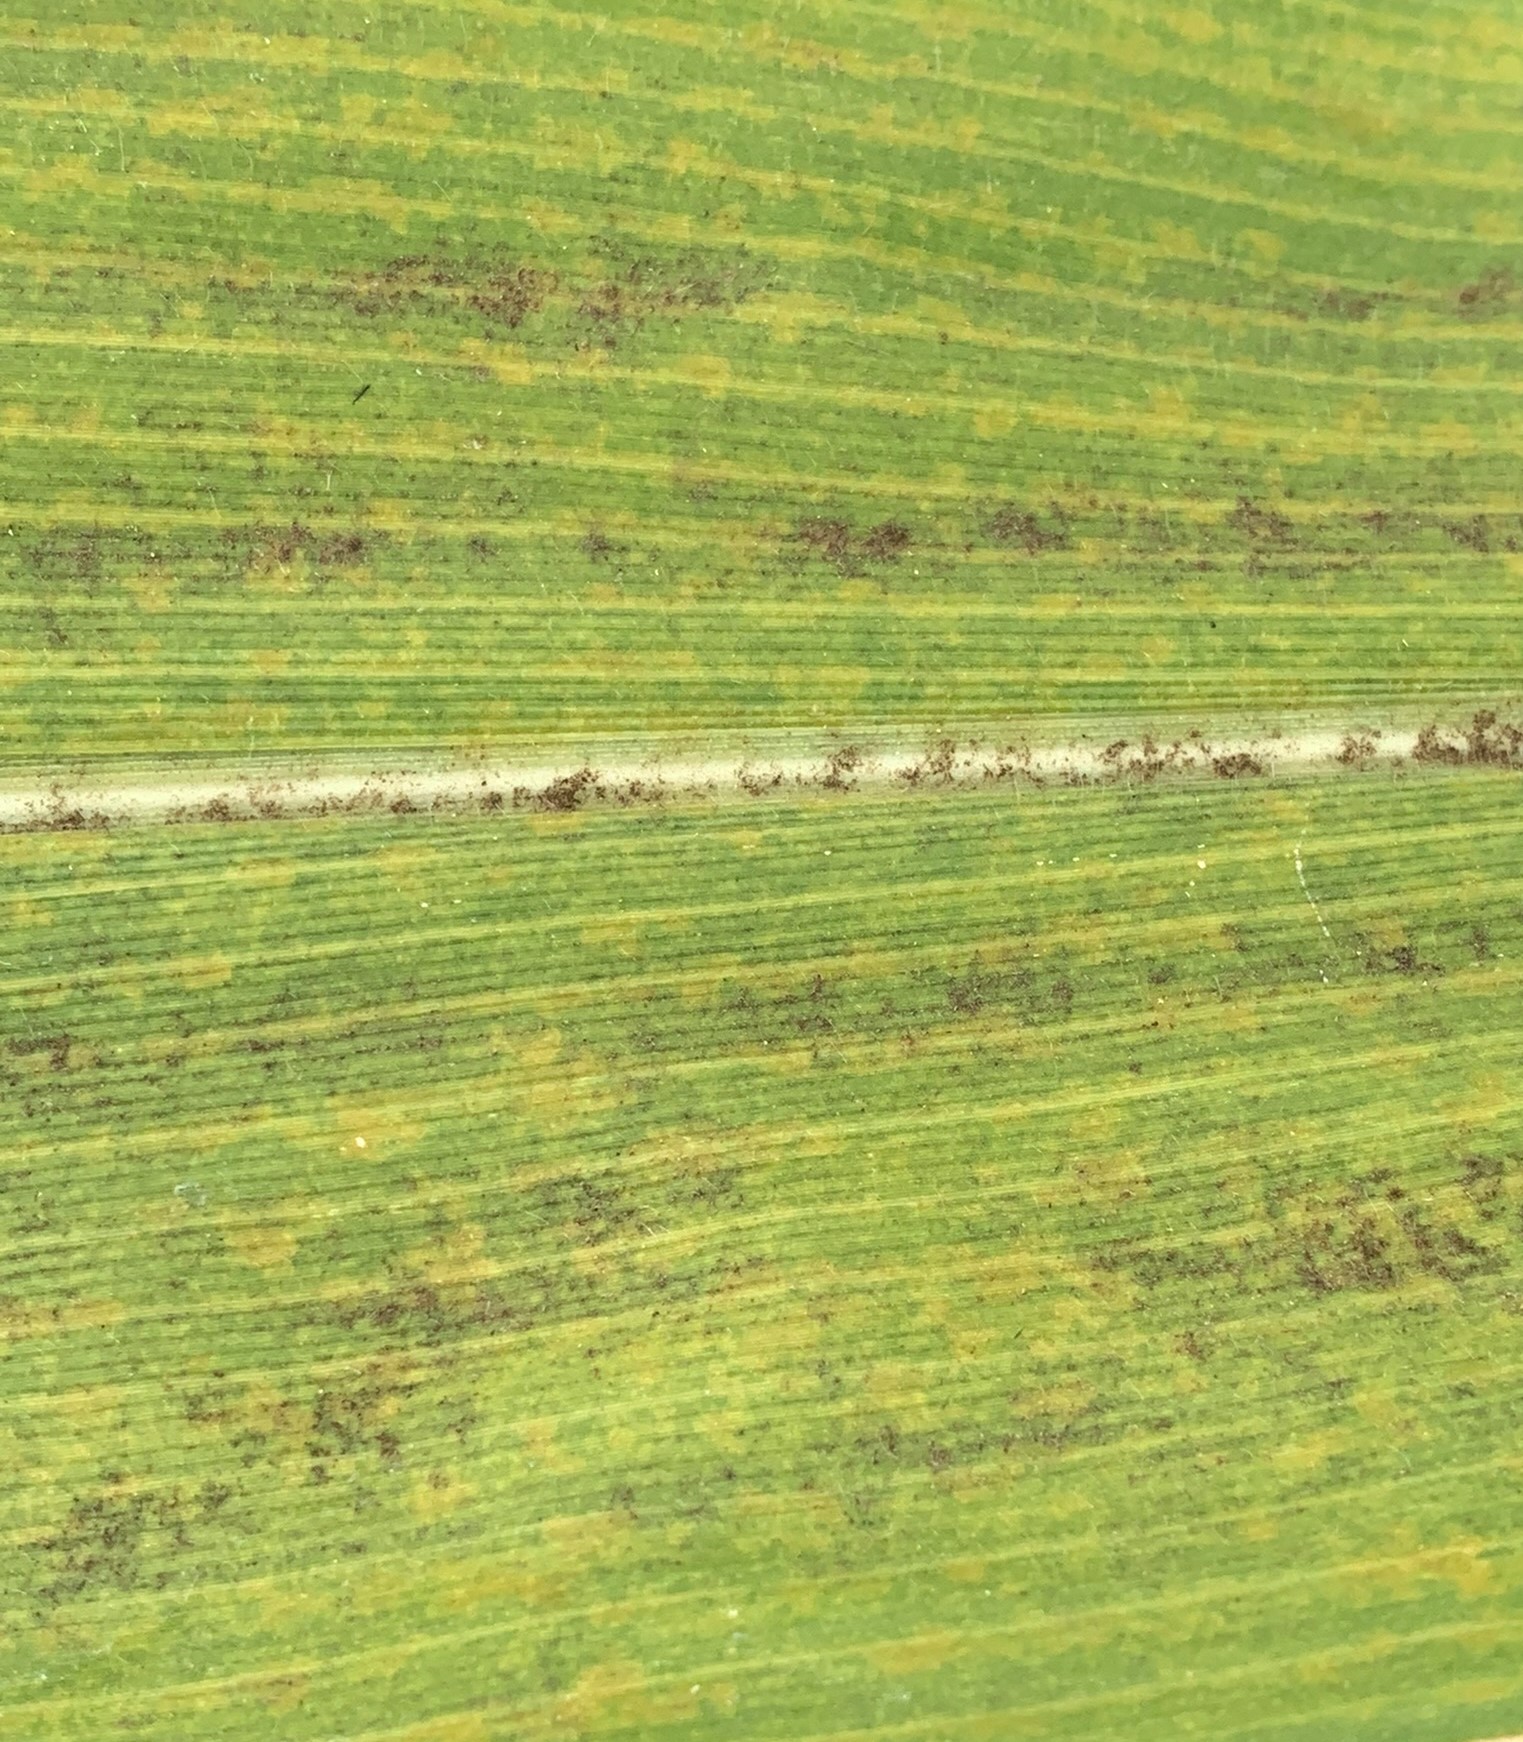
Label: MLN